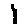
Label: 1